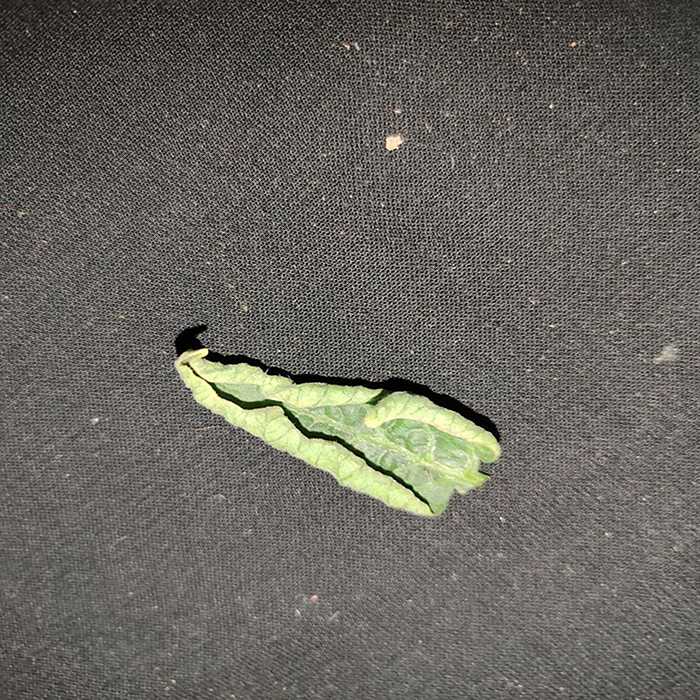
Plant: Tomato
Label: Tomato leaf curl virus